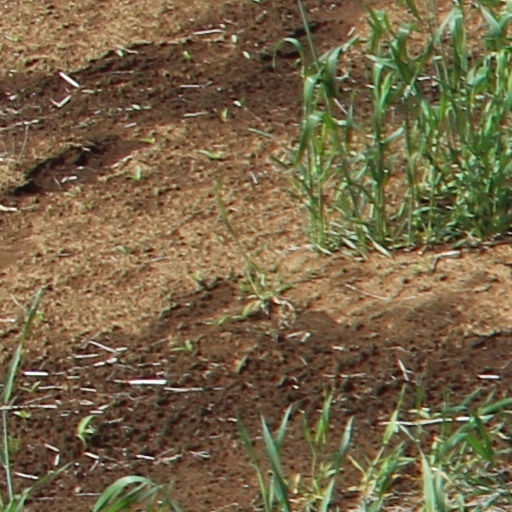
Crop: wheat